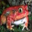
Label: frog